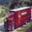
Label: truck